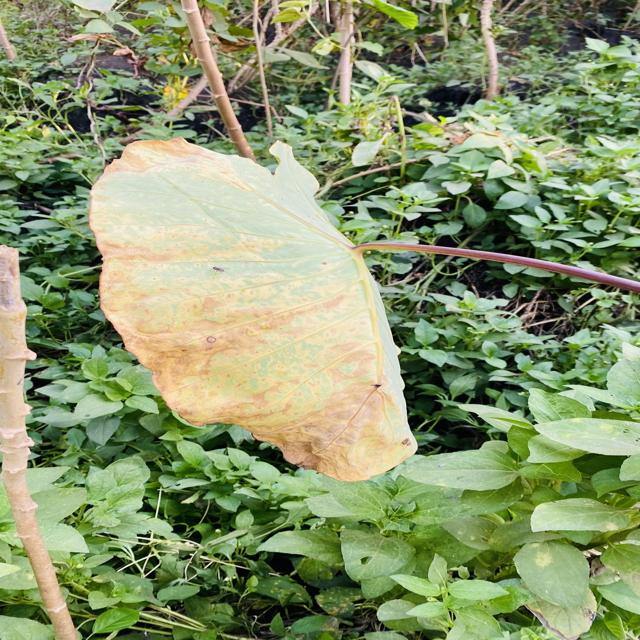
Label: Late_Blight